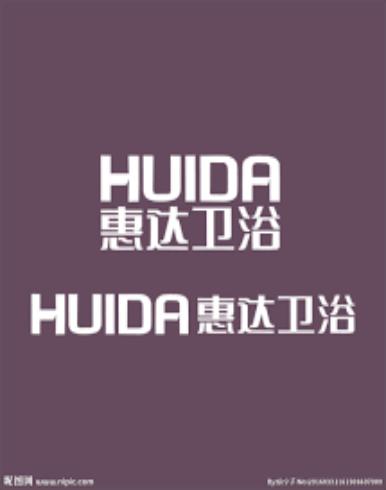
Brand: huida
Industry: Necessities